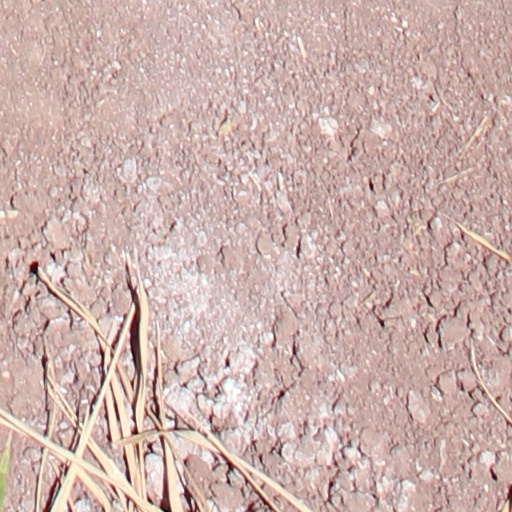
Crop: wheat